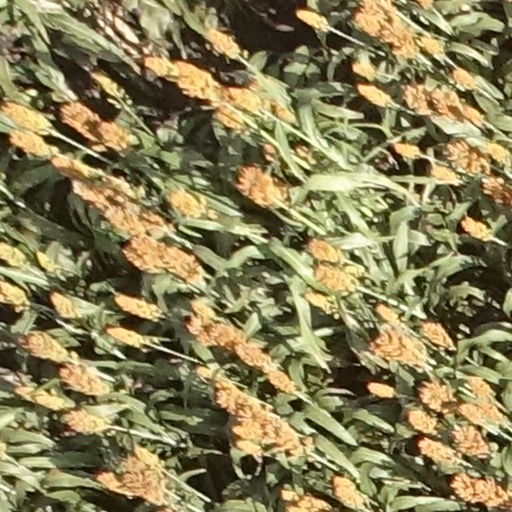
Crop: sorghum